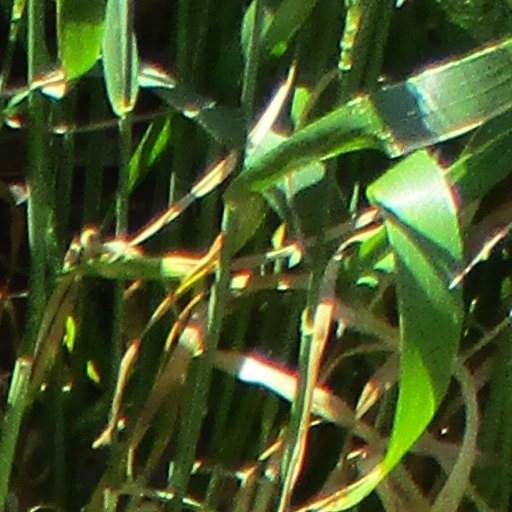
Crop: wheat